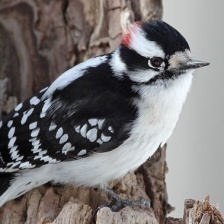
Species: DOWNY WOODPECKER
Scientific name: PICOIDES PUBESCENS